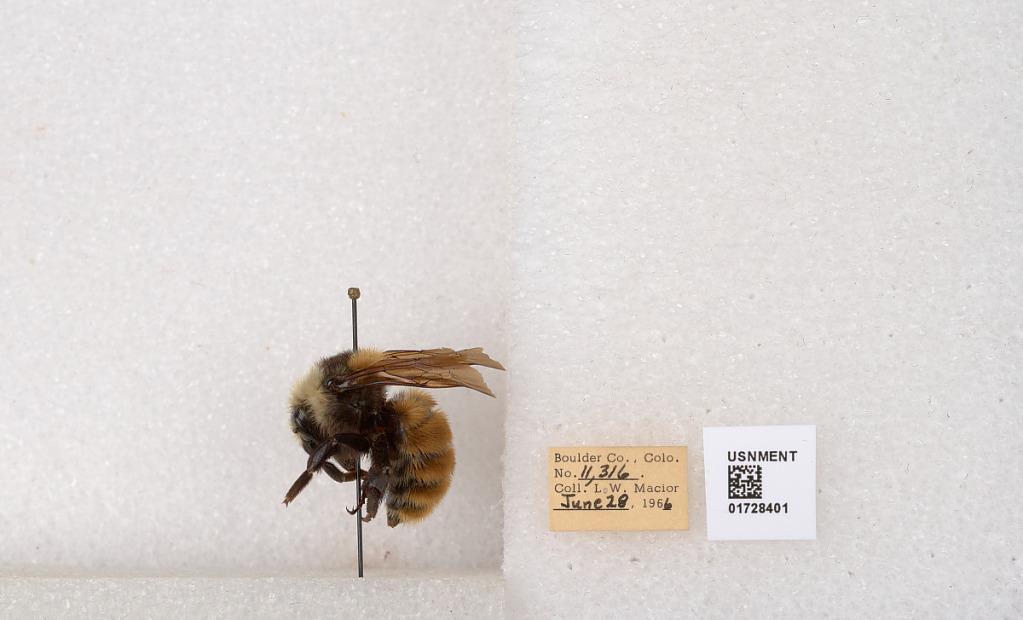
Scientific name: Bombus appositus Cresson
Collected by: L. Macior
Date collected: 1966-6-28
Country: United States
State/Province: Colorado
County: Boulder
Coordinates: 40.0925, -105.358